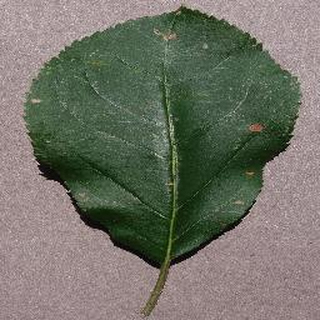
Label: apple_black_rot